Bourke engine

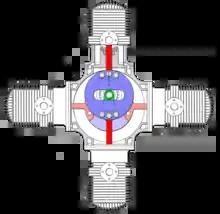
Four-cylinder Bourke engine

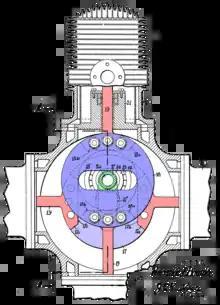
Figure 2 from Patent US 2172670 A

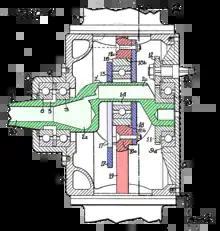
Figure 1 from Patent US 2172670 A

The Bourke engine was an attempt by Russell Bourke in the 1920s to improve the two-stroke internal combustion engine. Despite finishing his design and building several working engines, the onset of World War II, lack of test results, and the poor health of his wife compounded to prevent his engine from ever coming successfully to market. The main claimed virtues of the design are that it has only two moving parts, is lightweight, has two power pulses per revolution, and does not need oil mixed into the fuel.